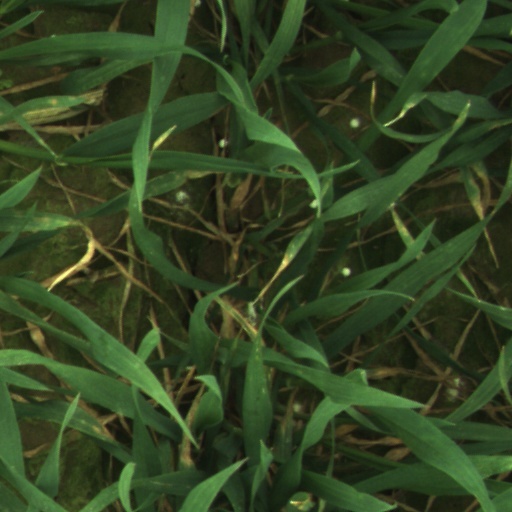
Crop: wheat